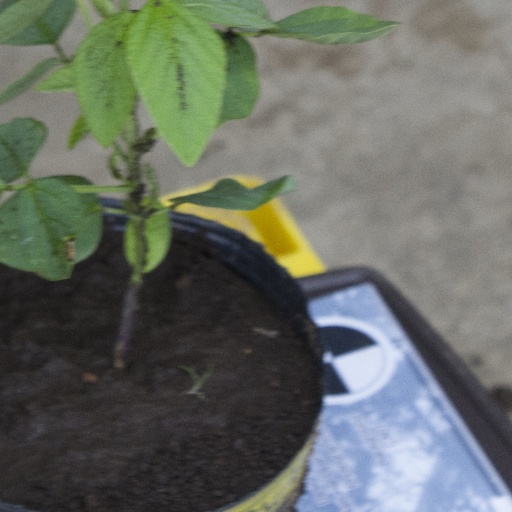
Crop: soybean